Buck McKeon

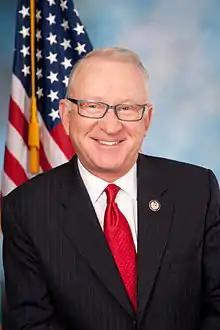
Official portrait, 2011

Howard Philip "Buck" McKeon (born September 9, 1938) is an American politician who served as a U.S. representative from California's 25th congressional district from 1993 to 2015. He is a member of the Republican Party. He is a former chairman of the House Armed Services Committee and the House Education Committee.